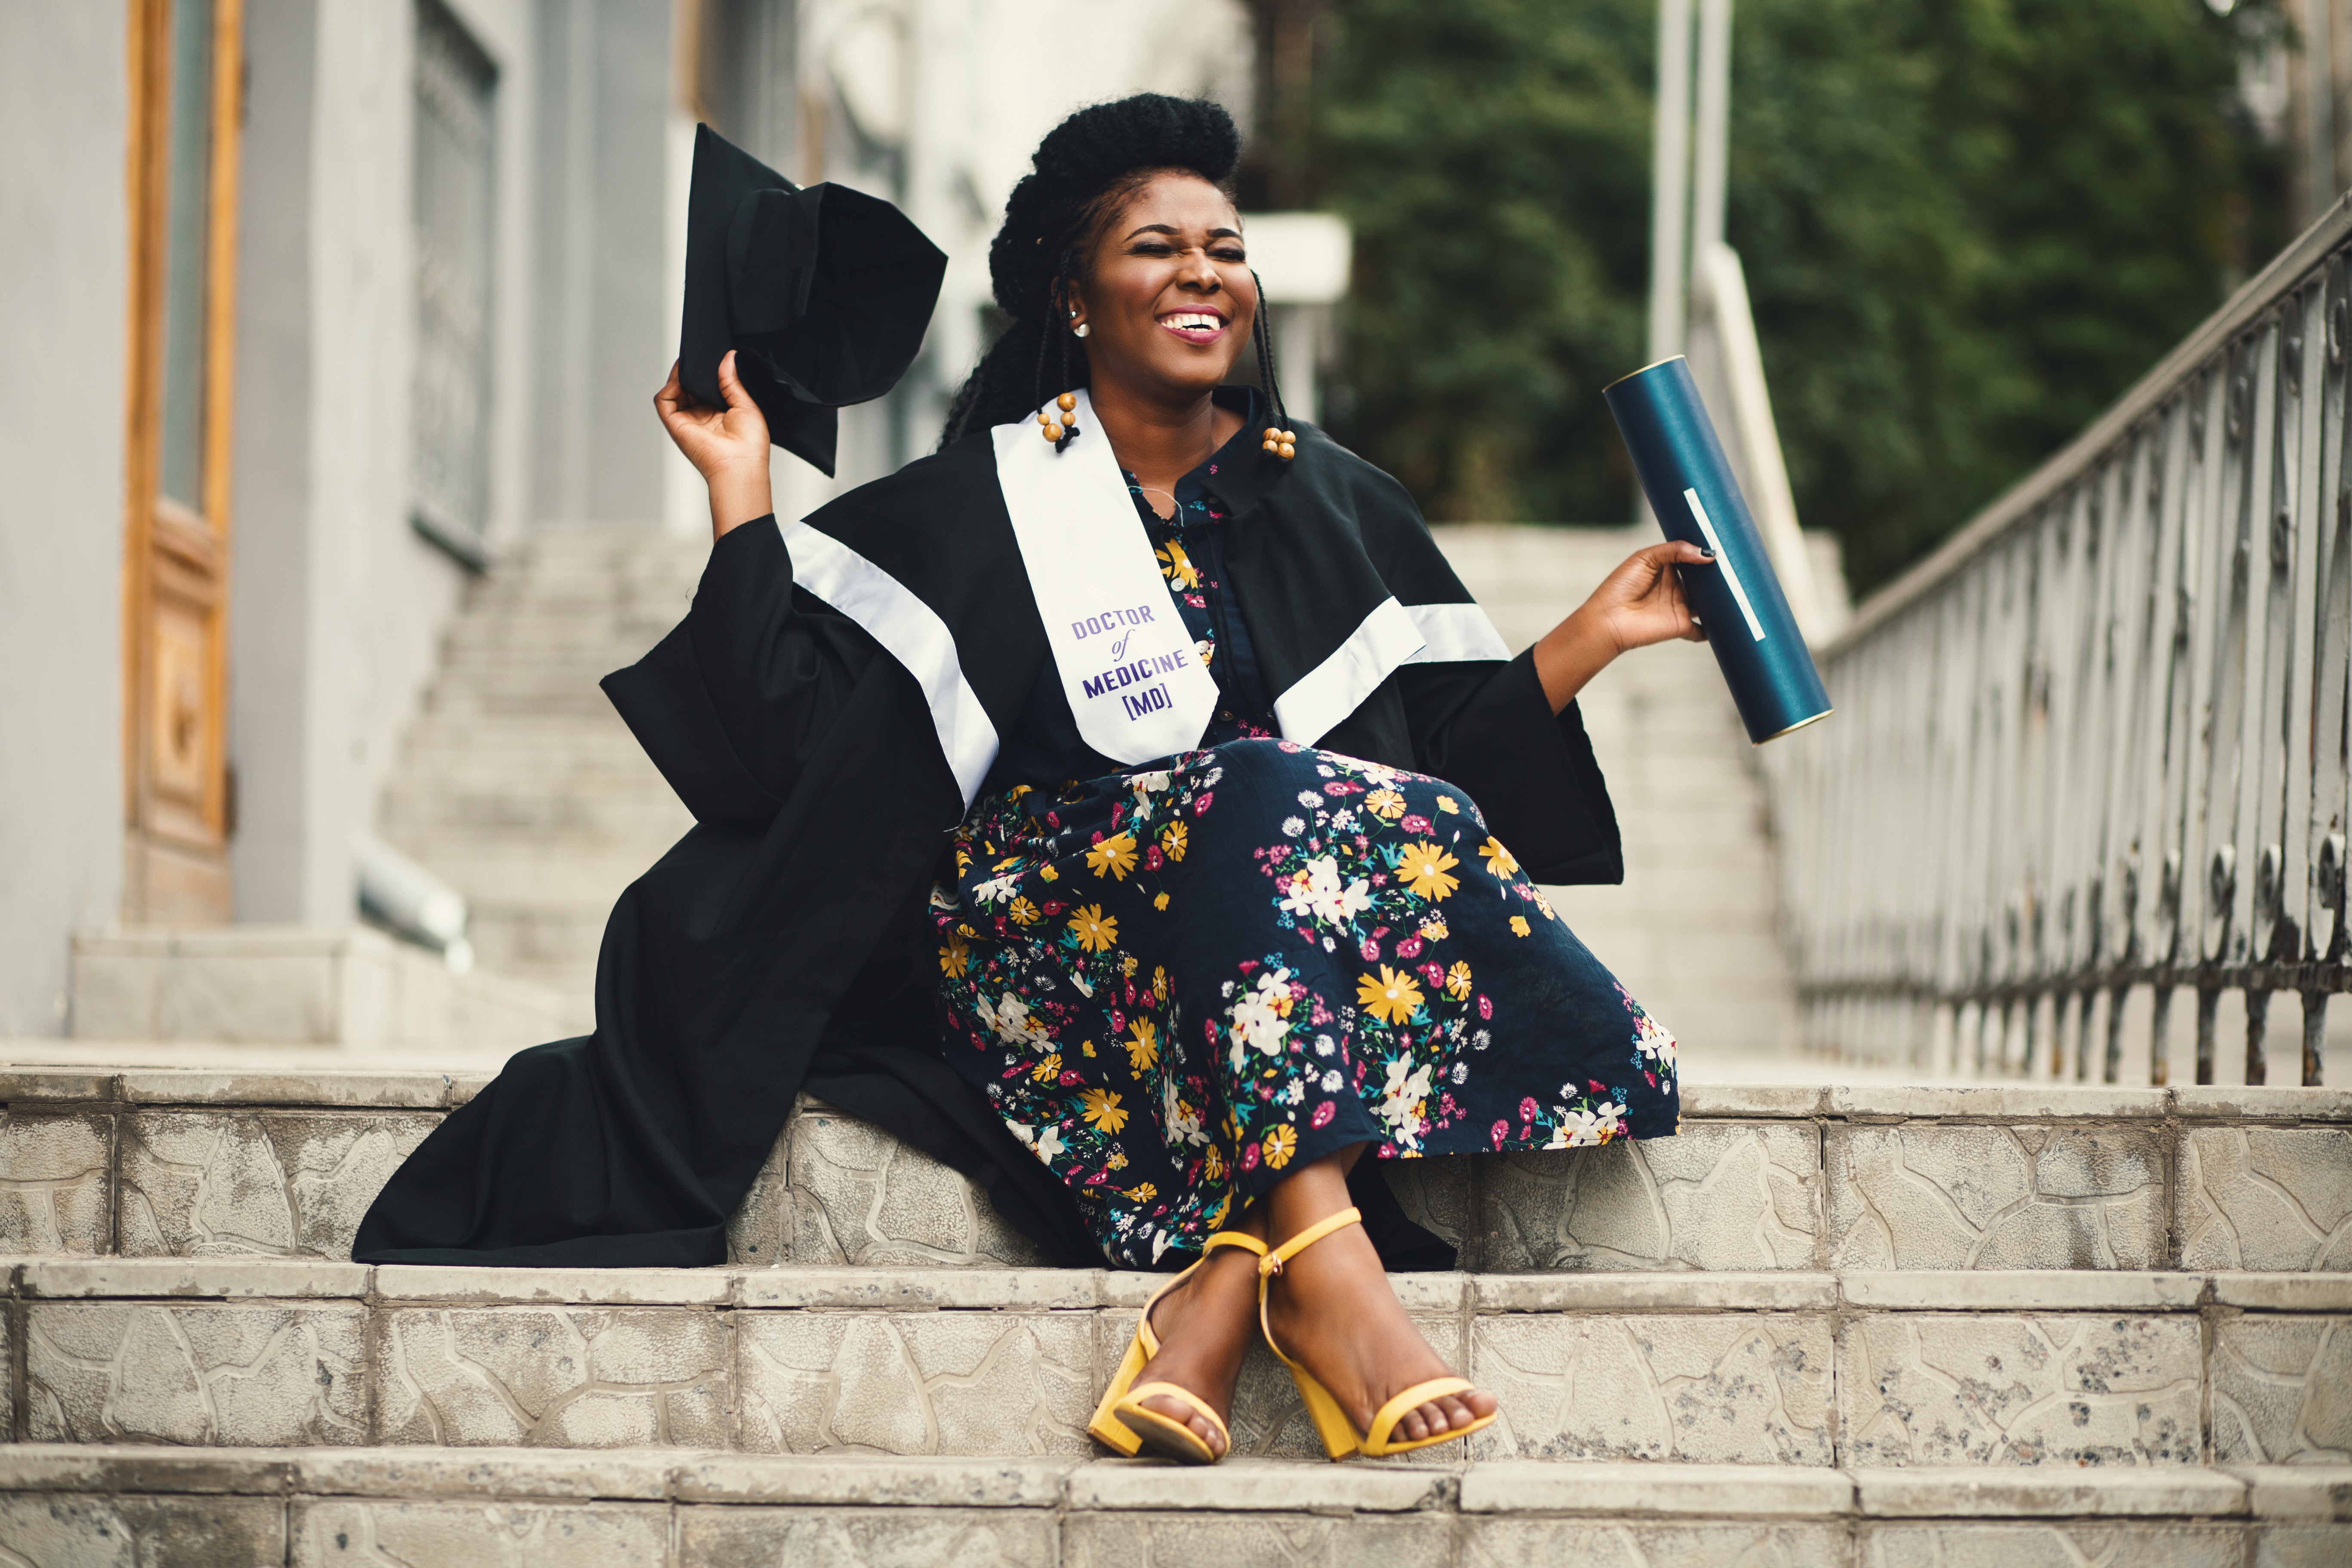
street fashion, yellow, fashion, snapshot, smile, photography, outerwear, dress, temple, street, costume, plant, formal wear, suit, happy, style, world, blazer, shoe, tourism